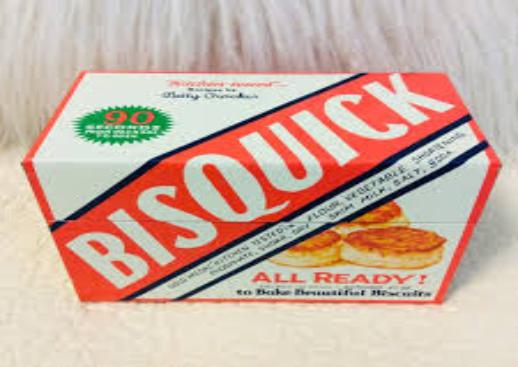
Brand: Bisquick
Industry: Food